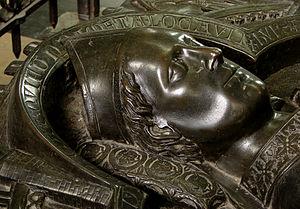
Gisant d'Evrard de Fouilloy, évêque d'Amiens de 1211 à 1222, bronze, 13ème siècle
Fouilloy est une commune française située dans le département de la Somme, à l'est d'Amiens en région Hauts-de-France.
Evrard de Fouilloy est un évêque d'Amiens, né vers 1145, mort à Amiens en novembre 1222 et dont la famille était originaire de Fouilloy près de Corbie.